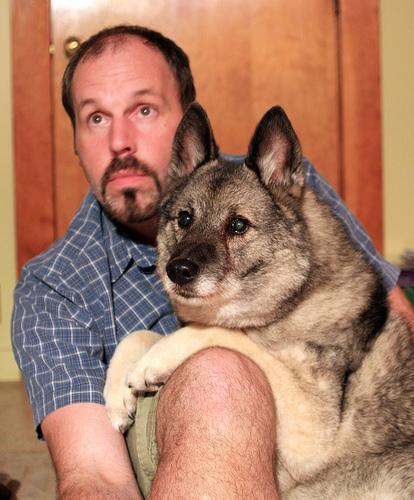
Norwegian_elkhound